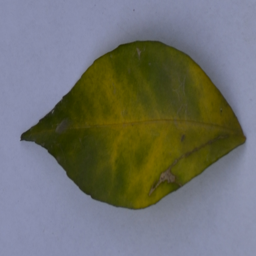
Plant part: leaf
Disease: greening